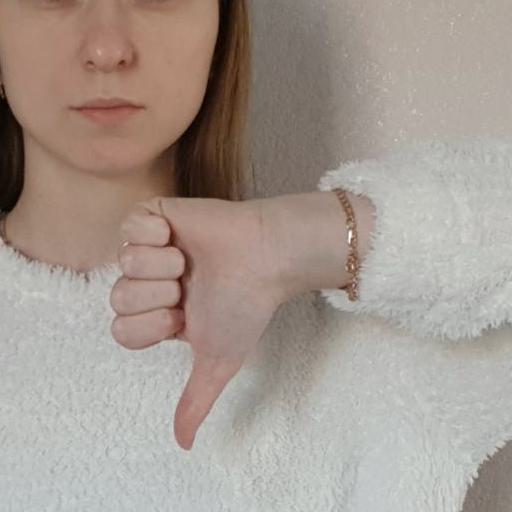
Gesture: dislike